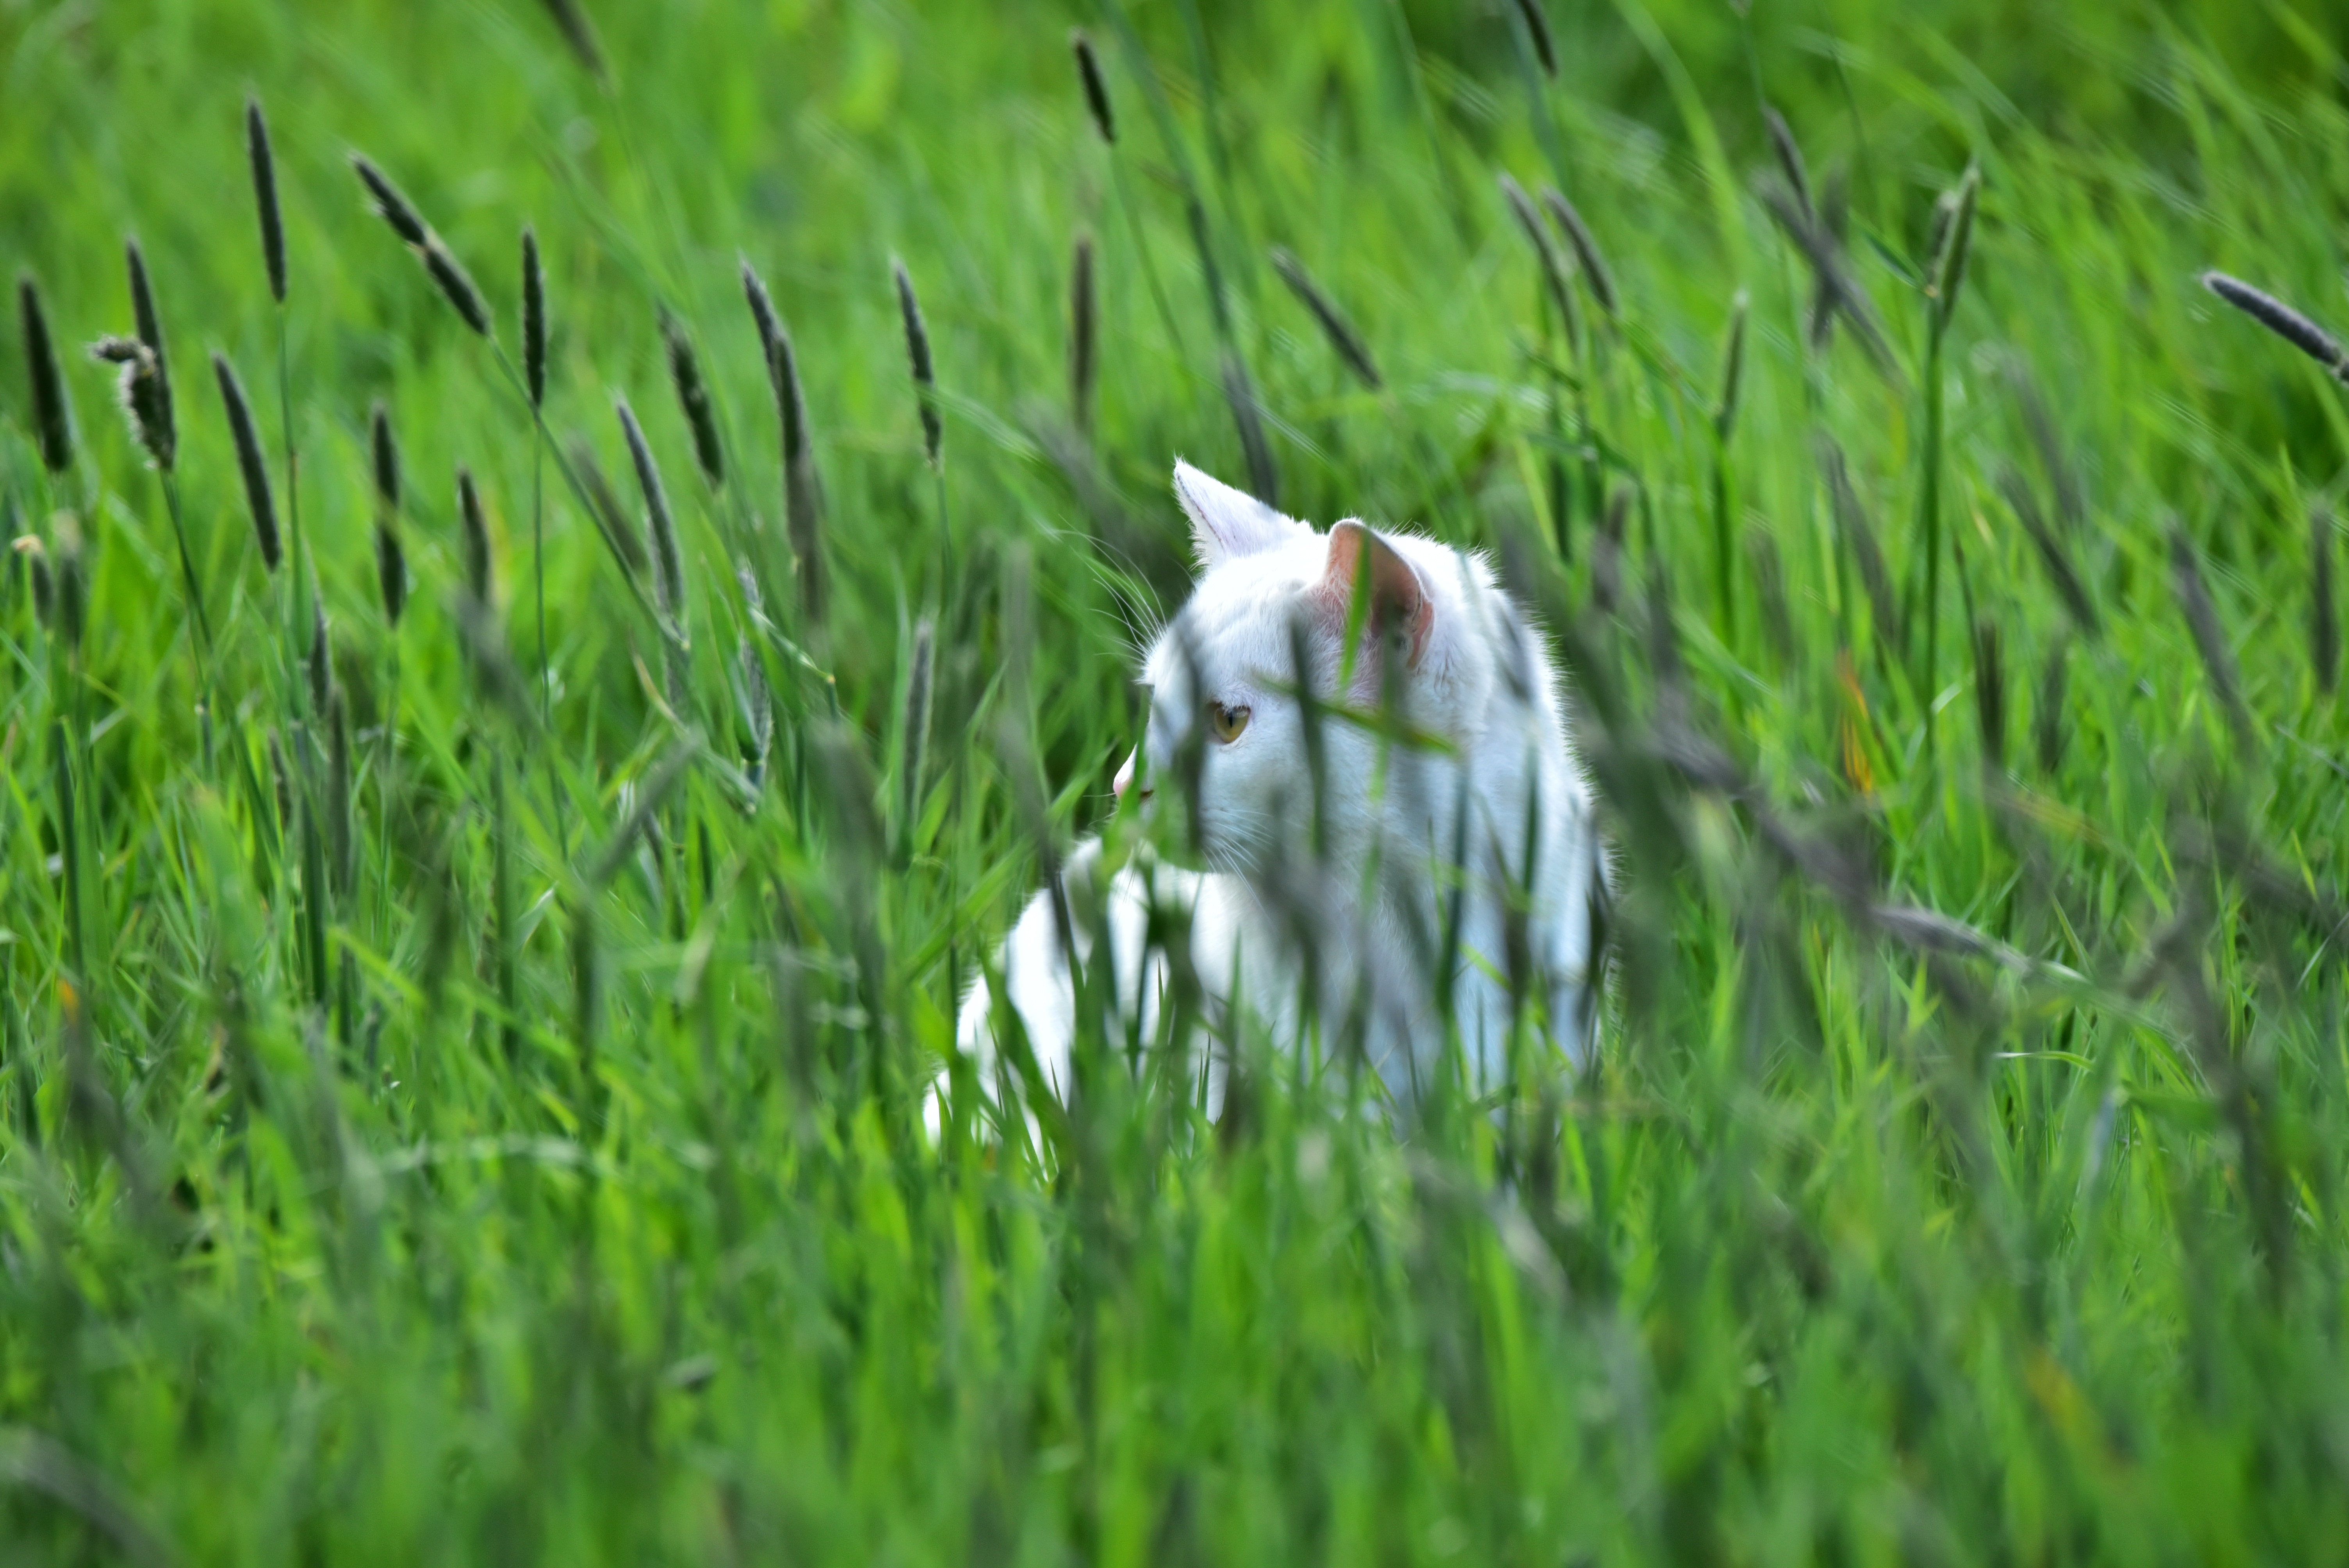
nature, grass, plant, lawn, meadow, prairie, flower, animal, wildlife, pet, green, cat, pasture, fauna, grassland, lurking, creature, mieze, habitat, curious, domestic cat, hiding place, mouse hunter, natural environment, grass family